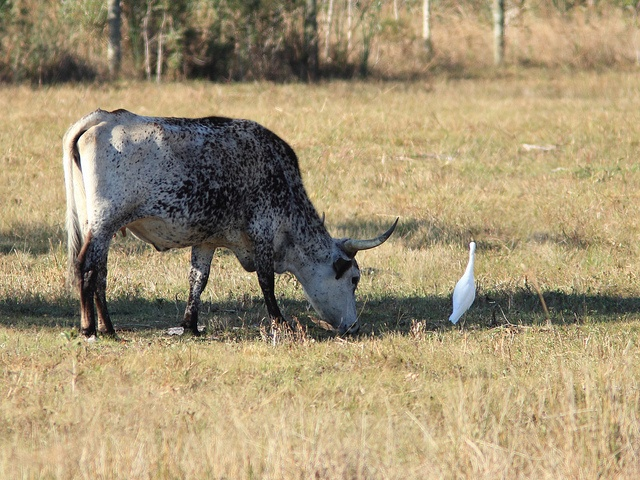
A bull stand next to a bird in a field of dried grass
A bull grazes in the open field while next to a bird.
A cow is eating grass alongside a white bird.
A large, horned steer grazes in a field next to a white bird.
A bull and a bird stand in a field.